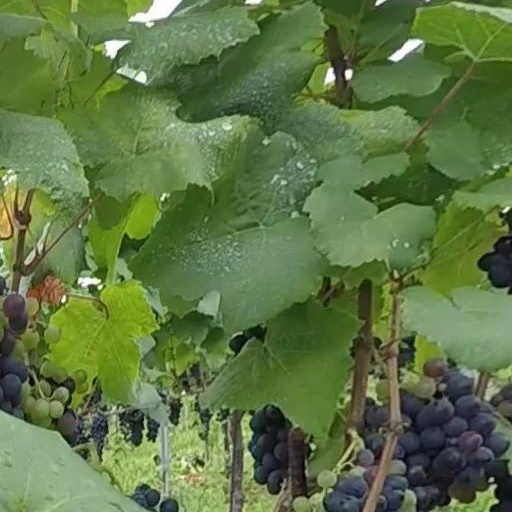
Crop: grape